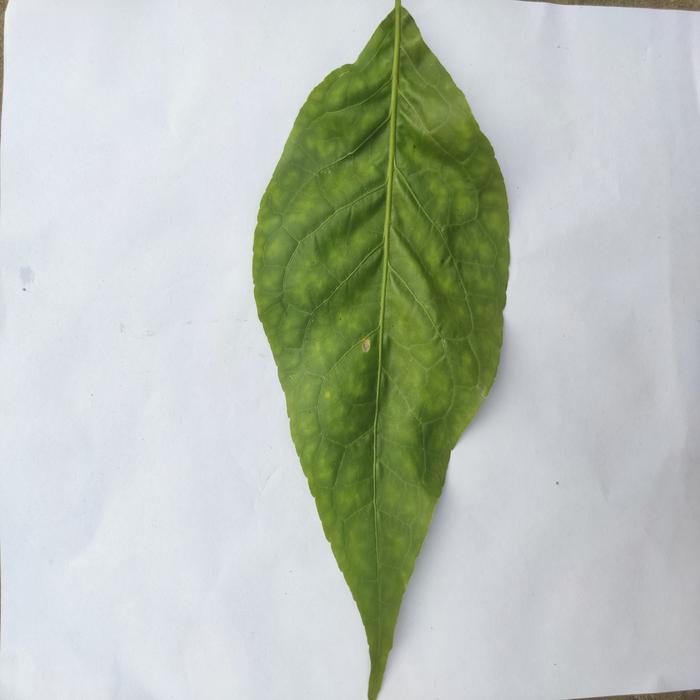
Crop: Aegle Marmelos
Leaf condition: Leaf_Spot